Arthur Sowden

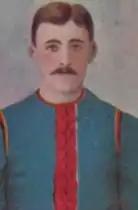

Arthur Sowden (6 April 1878 – 24 December 1954) was an Australian rules footballer who played with Melbourne in the Victorian Football League (VFL).